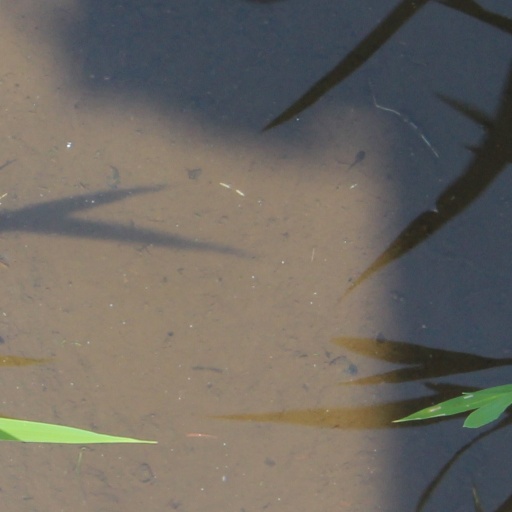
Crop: rice